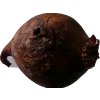
Label: red_onion